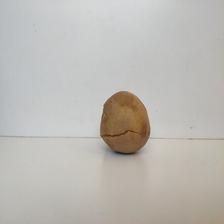
Size: Spoiled